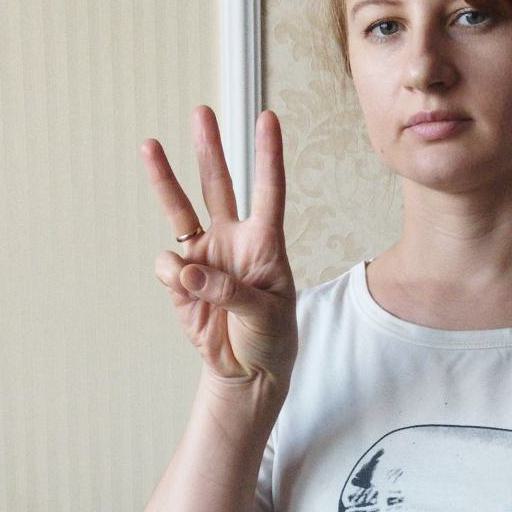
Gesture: three